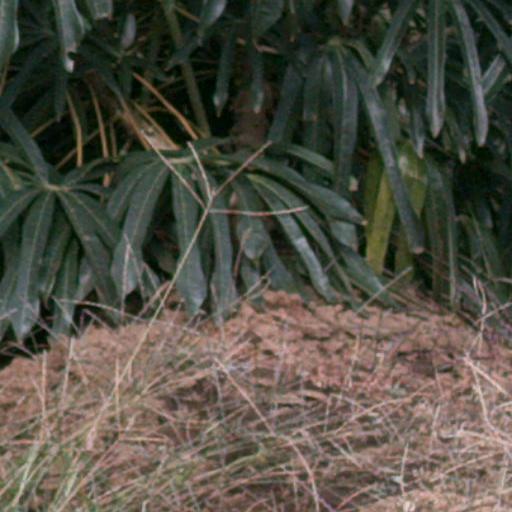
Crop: cassava